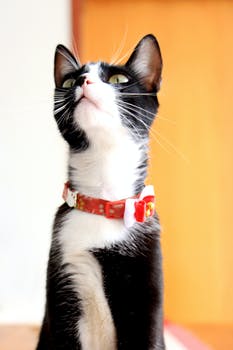
Label: No Watermark